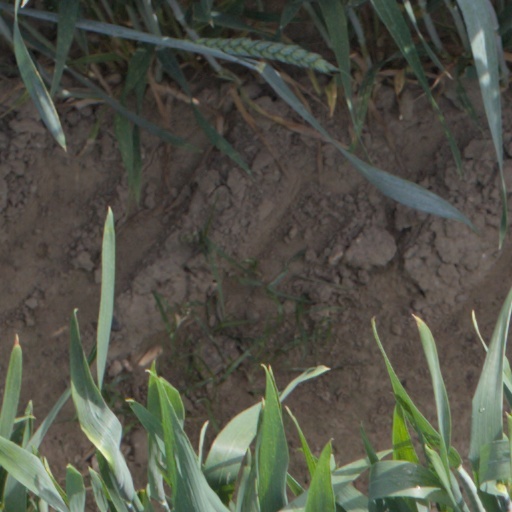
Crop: wheat